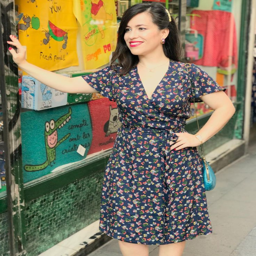
wearing my 2nd eve dress from sew over it urban version this time